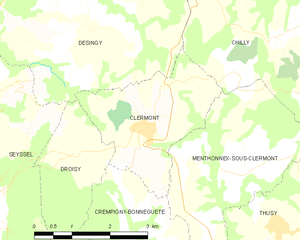
Carte des communes françaises Clermont